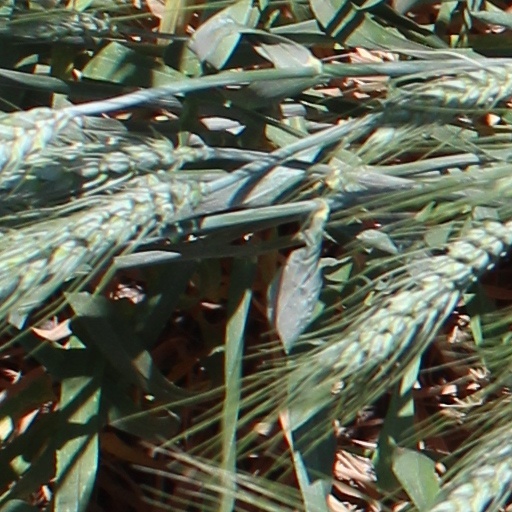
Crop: wheat